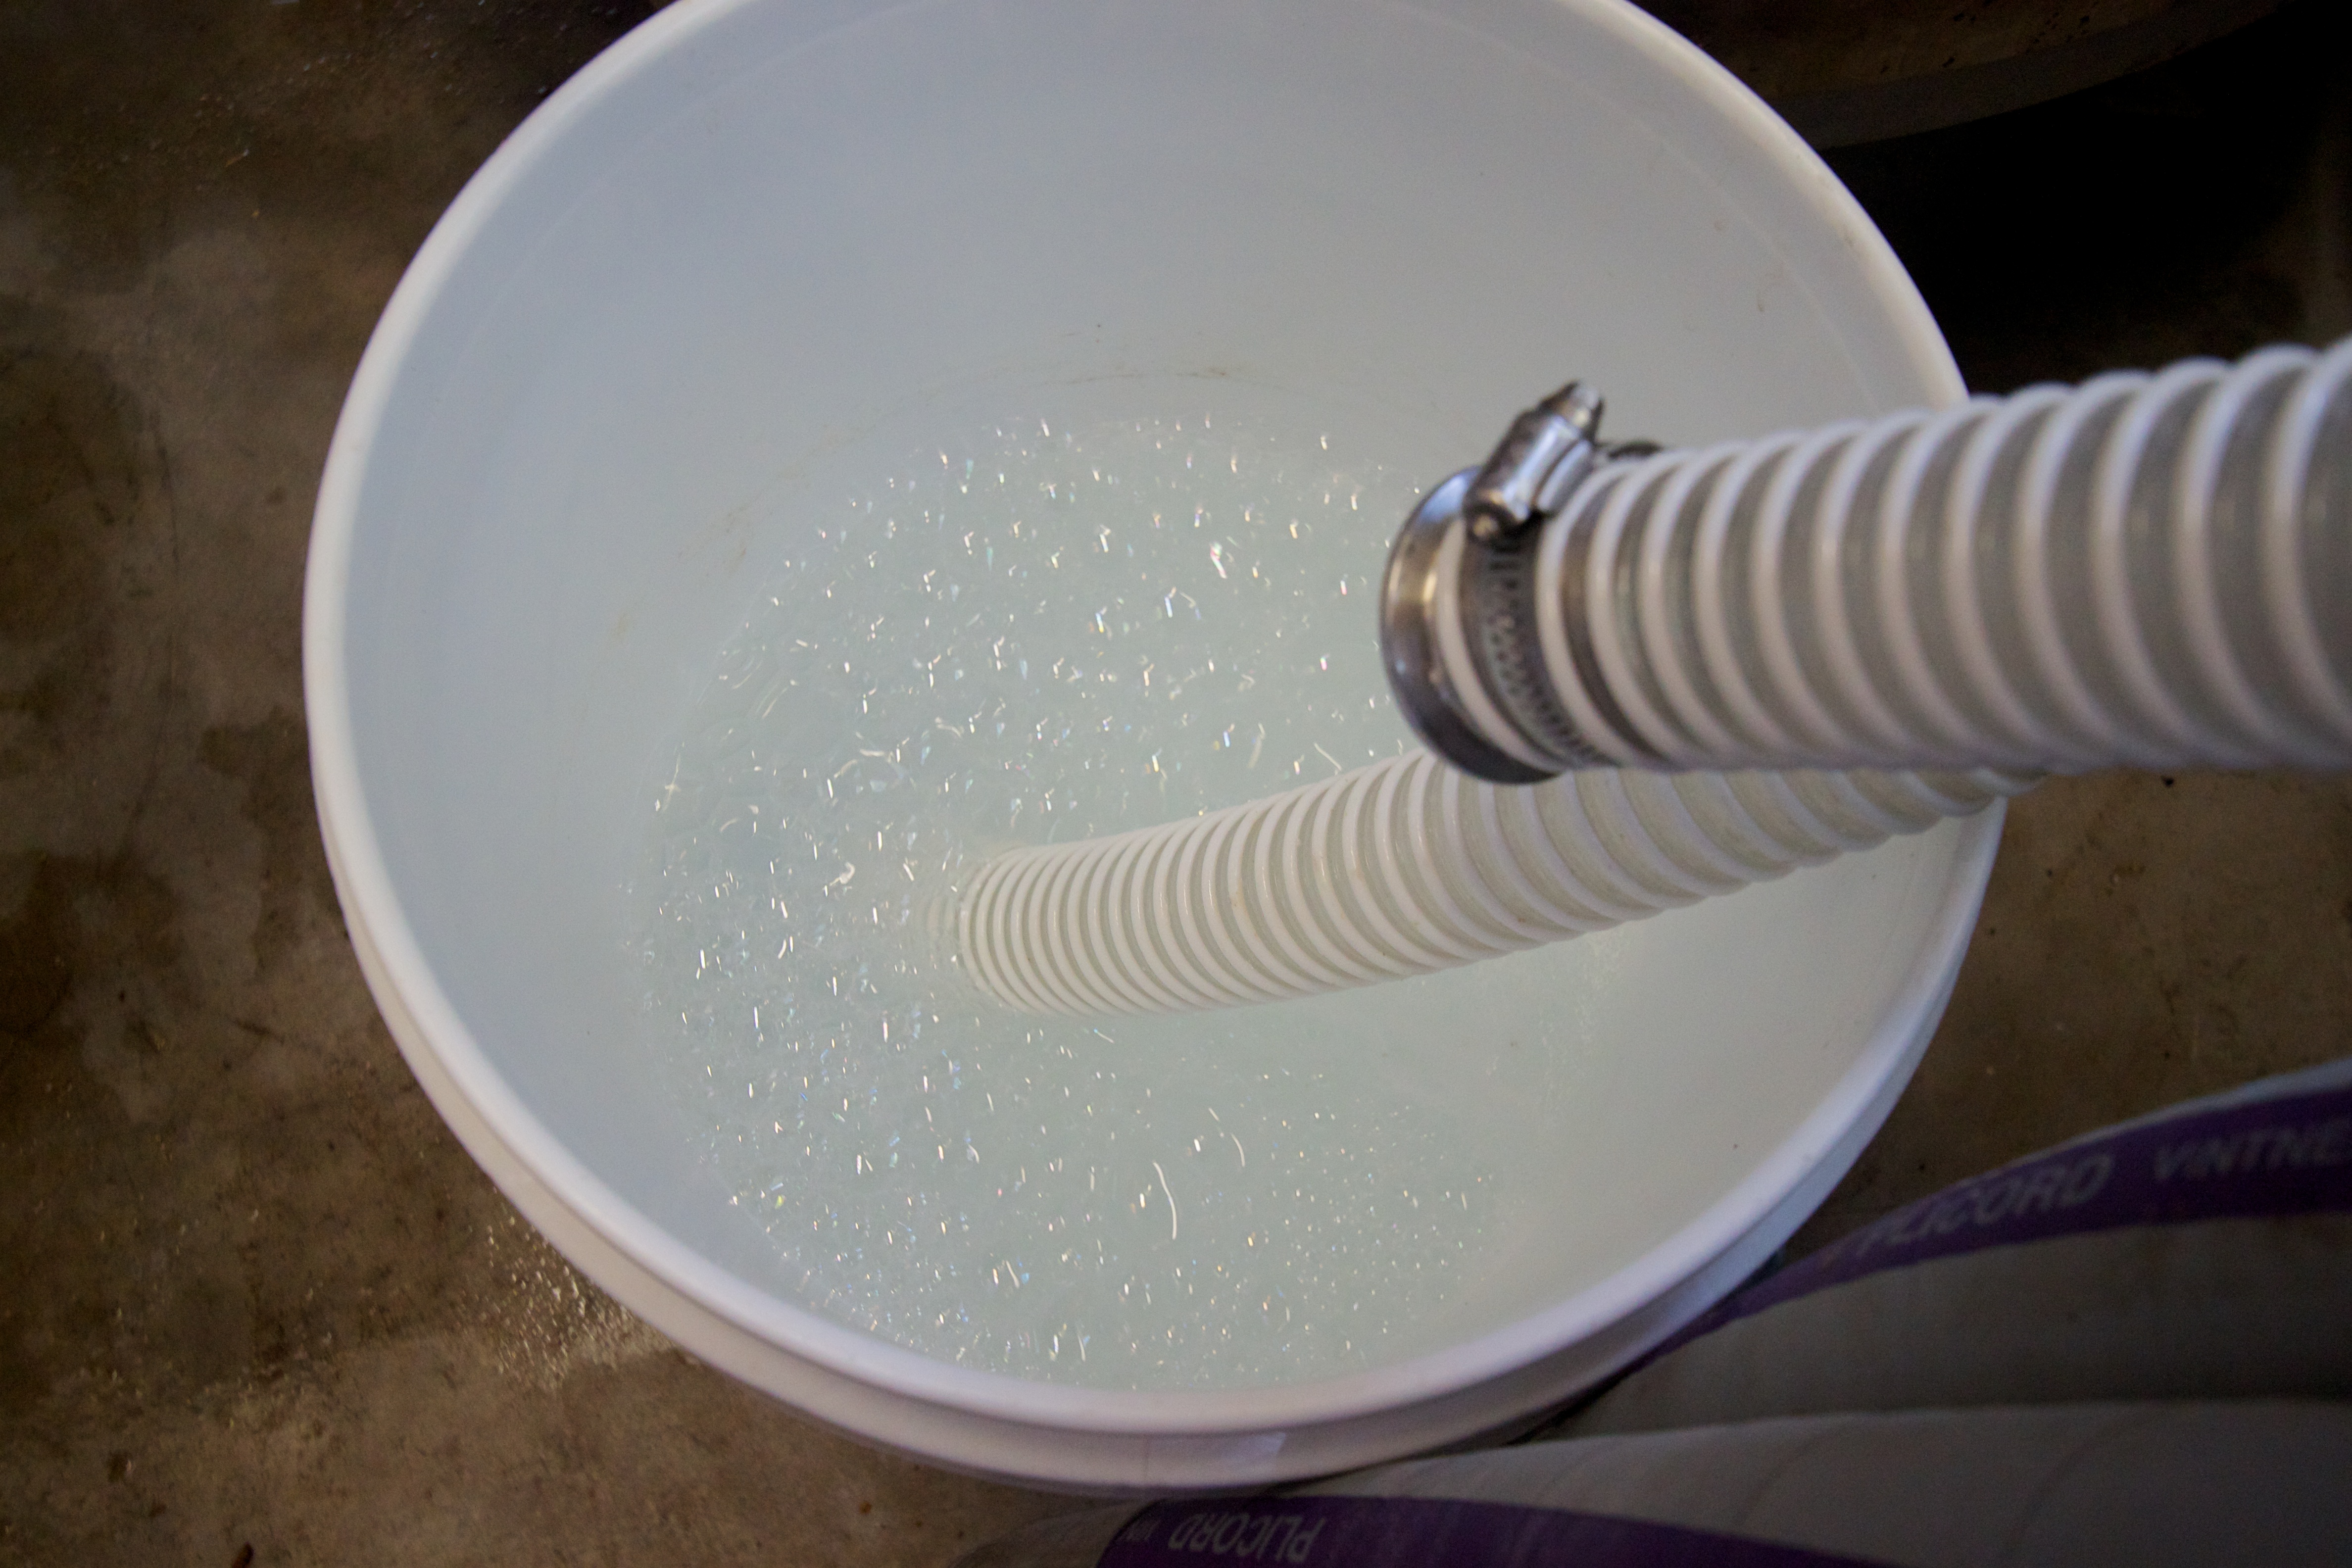
white, food, lighting, material, thatbrewery